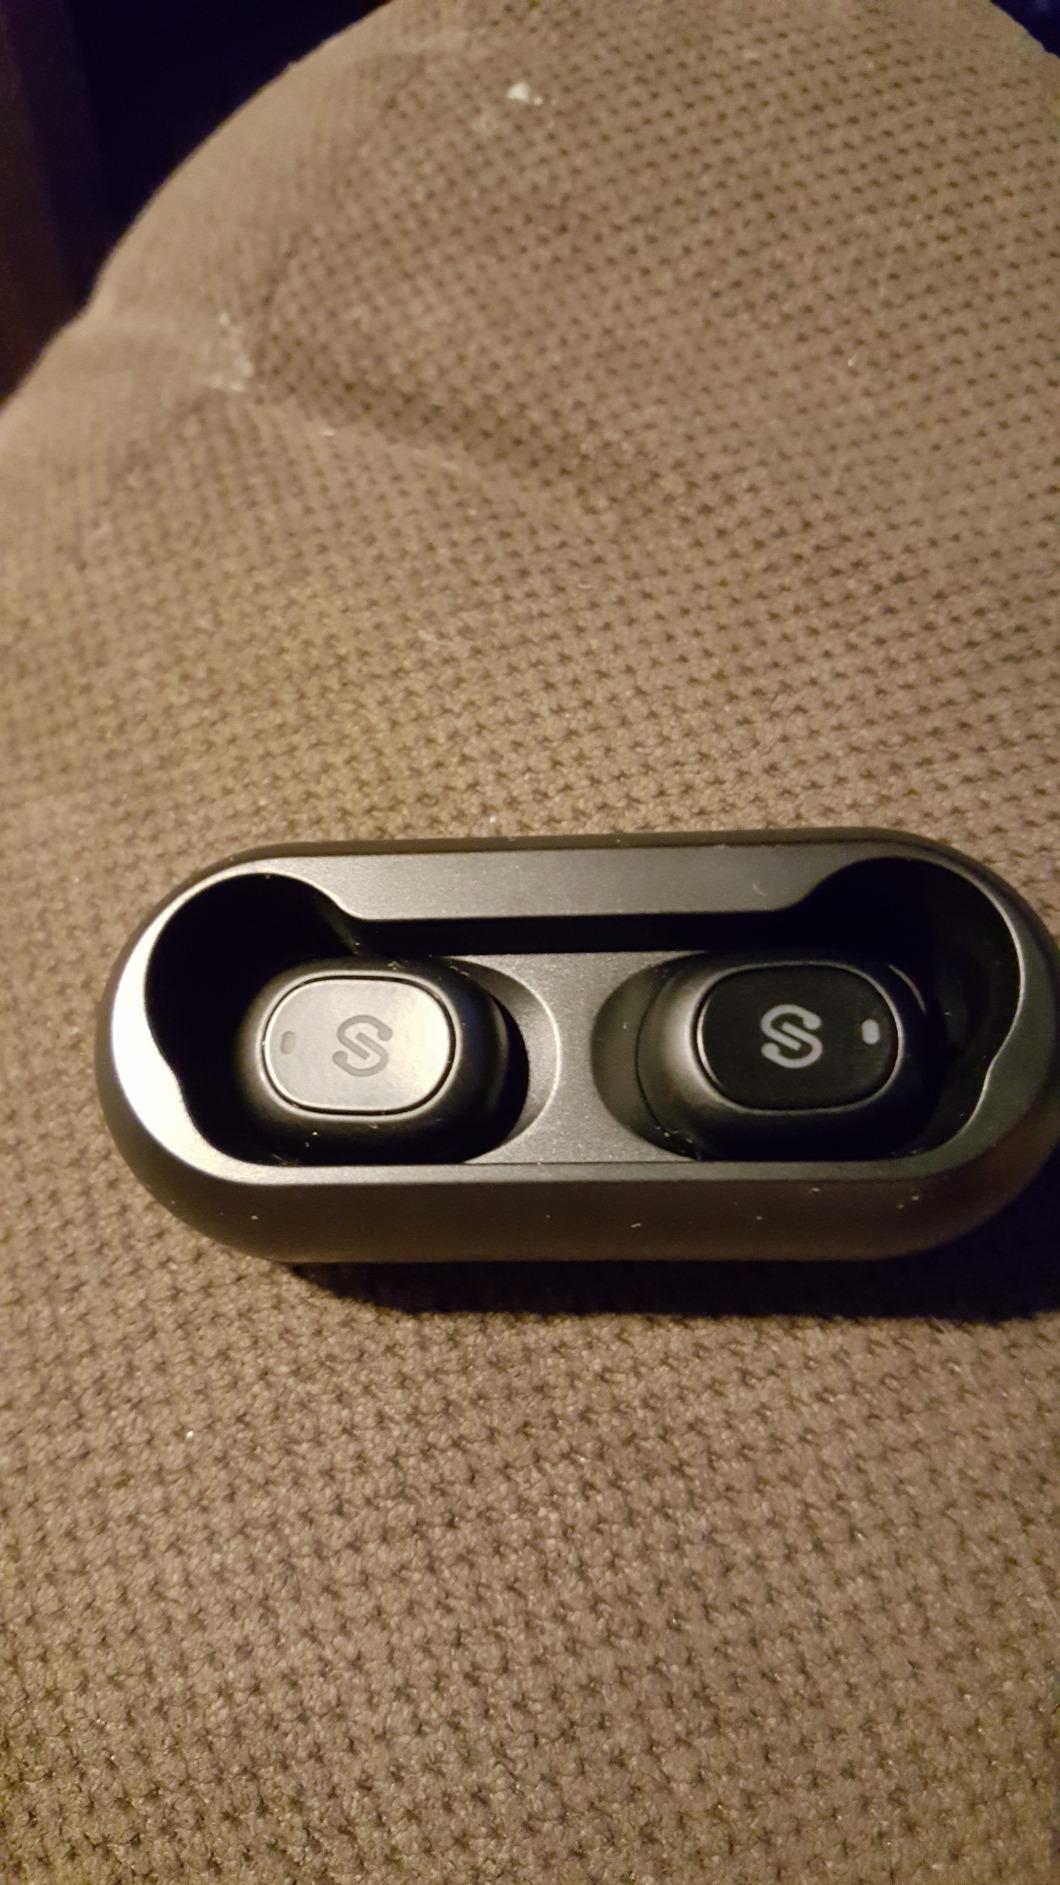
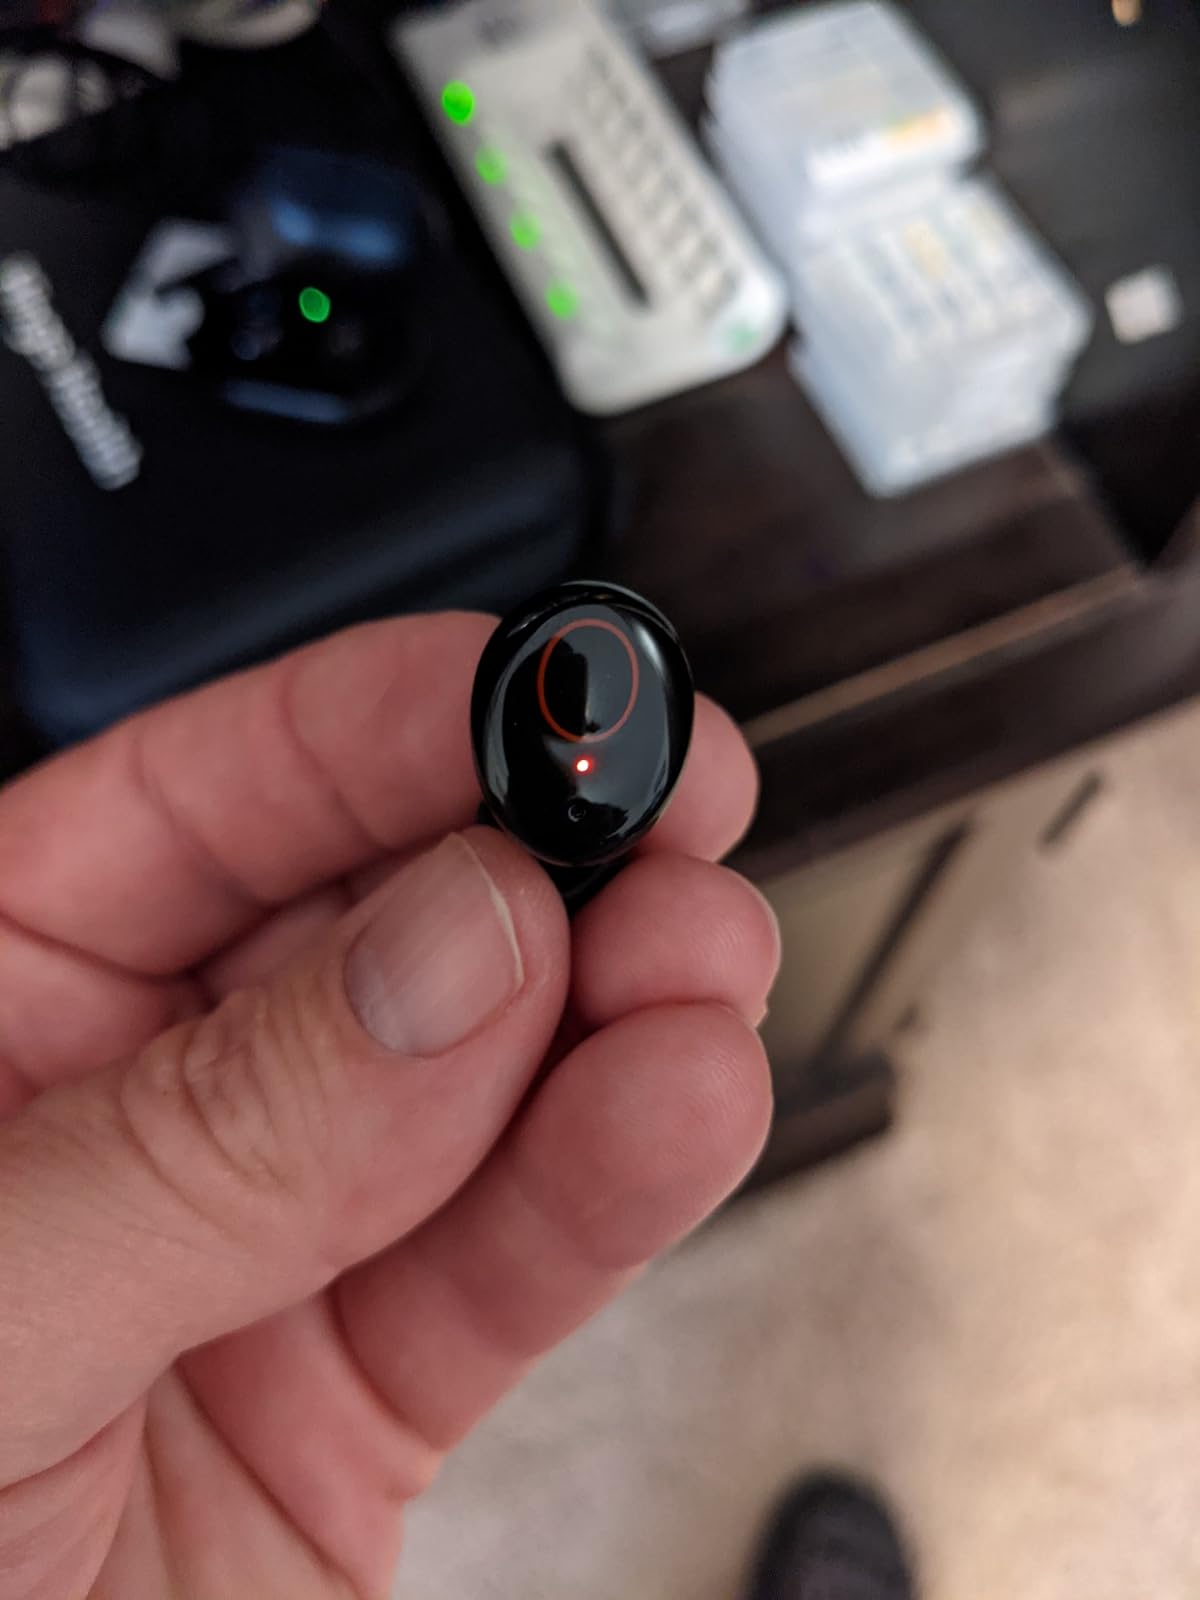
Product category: earbuds
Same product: no